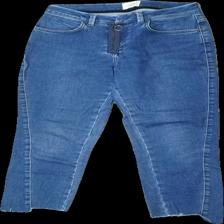
View: front
Type: Jeans
Category: Ladies
Brand: Not in the list
Colors: Blue
Material: 100% Cotton
Cut: Tight
Season: All
Trend: Denim
Price range: 50-100
Recommended usage: Reuse
Description: Tight jeans with zipper detail